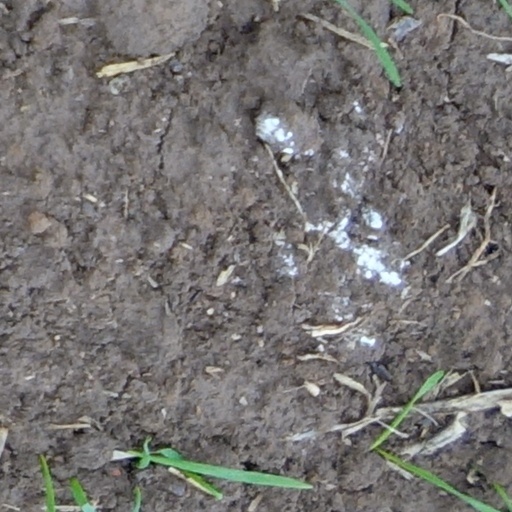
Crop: wheat